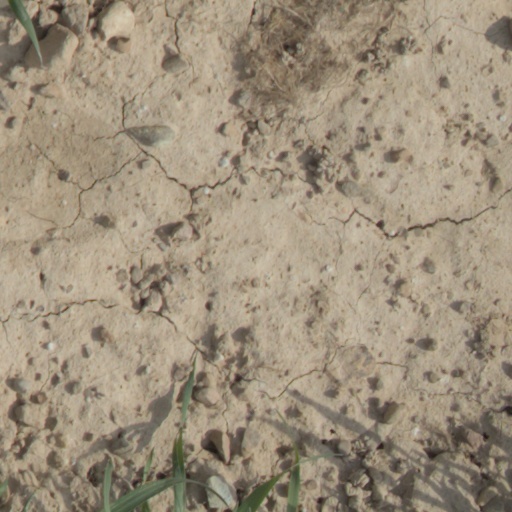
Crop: wheat